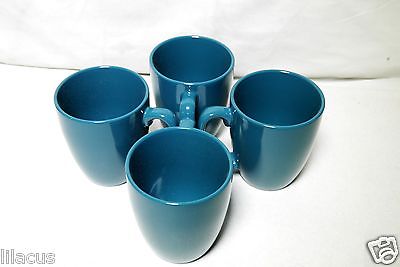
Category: mug